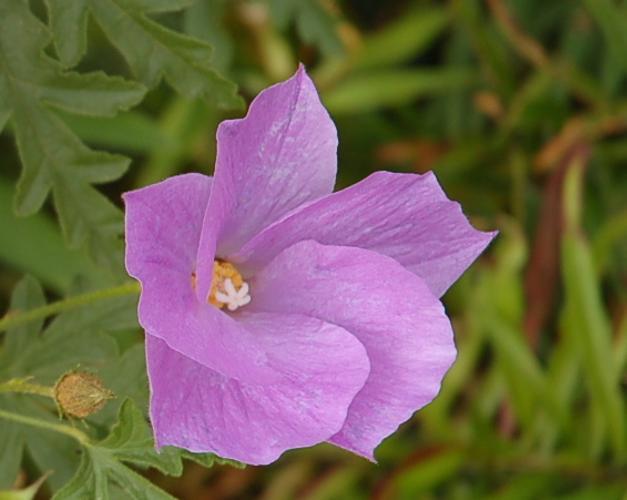
Label: pelargonium